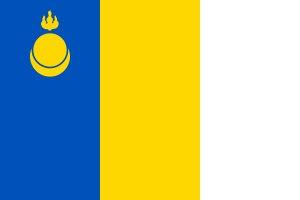
L’Aga-Bouriatie est un ancien sujet fédéral de Russie.